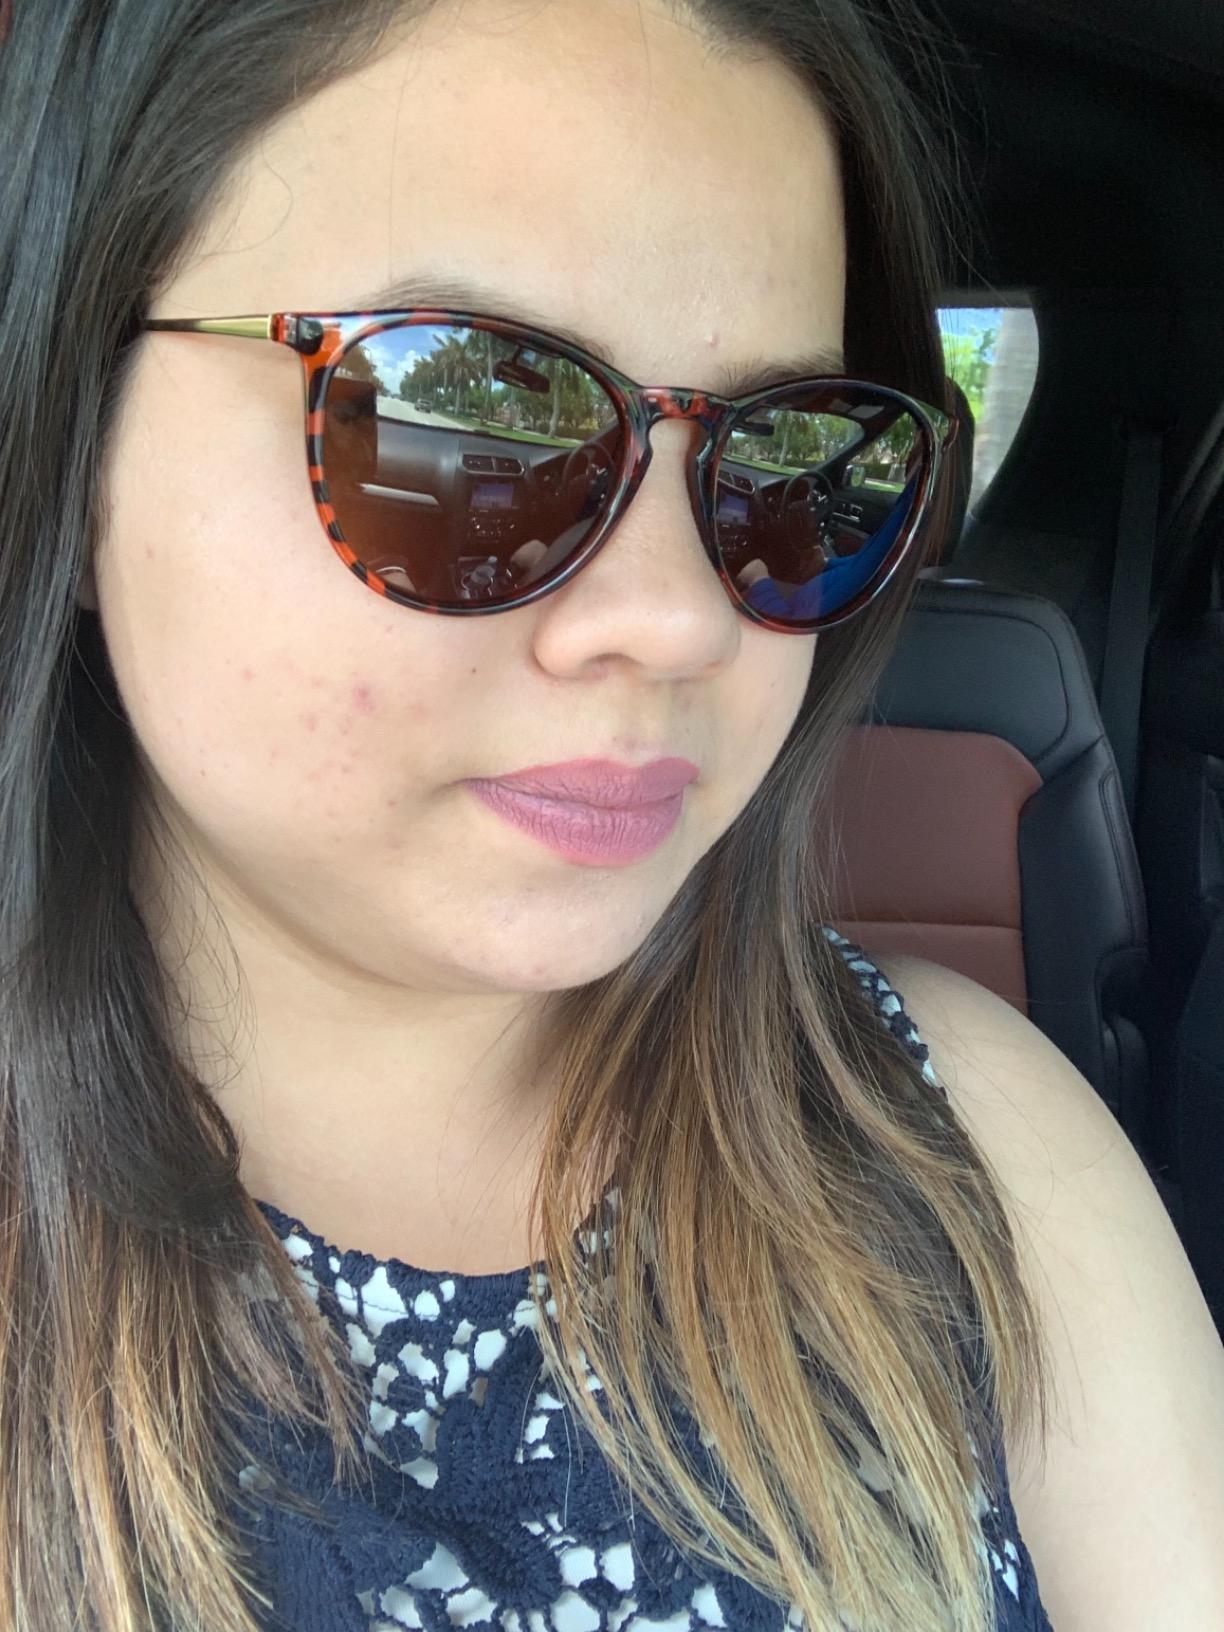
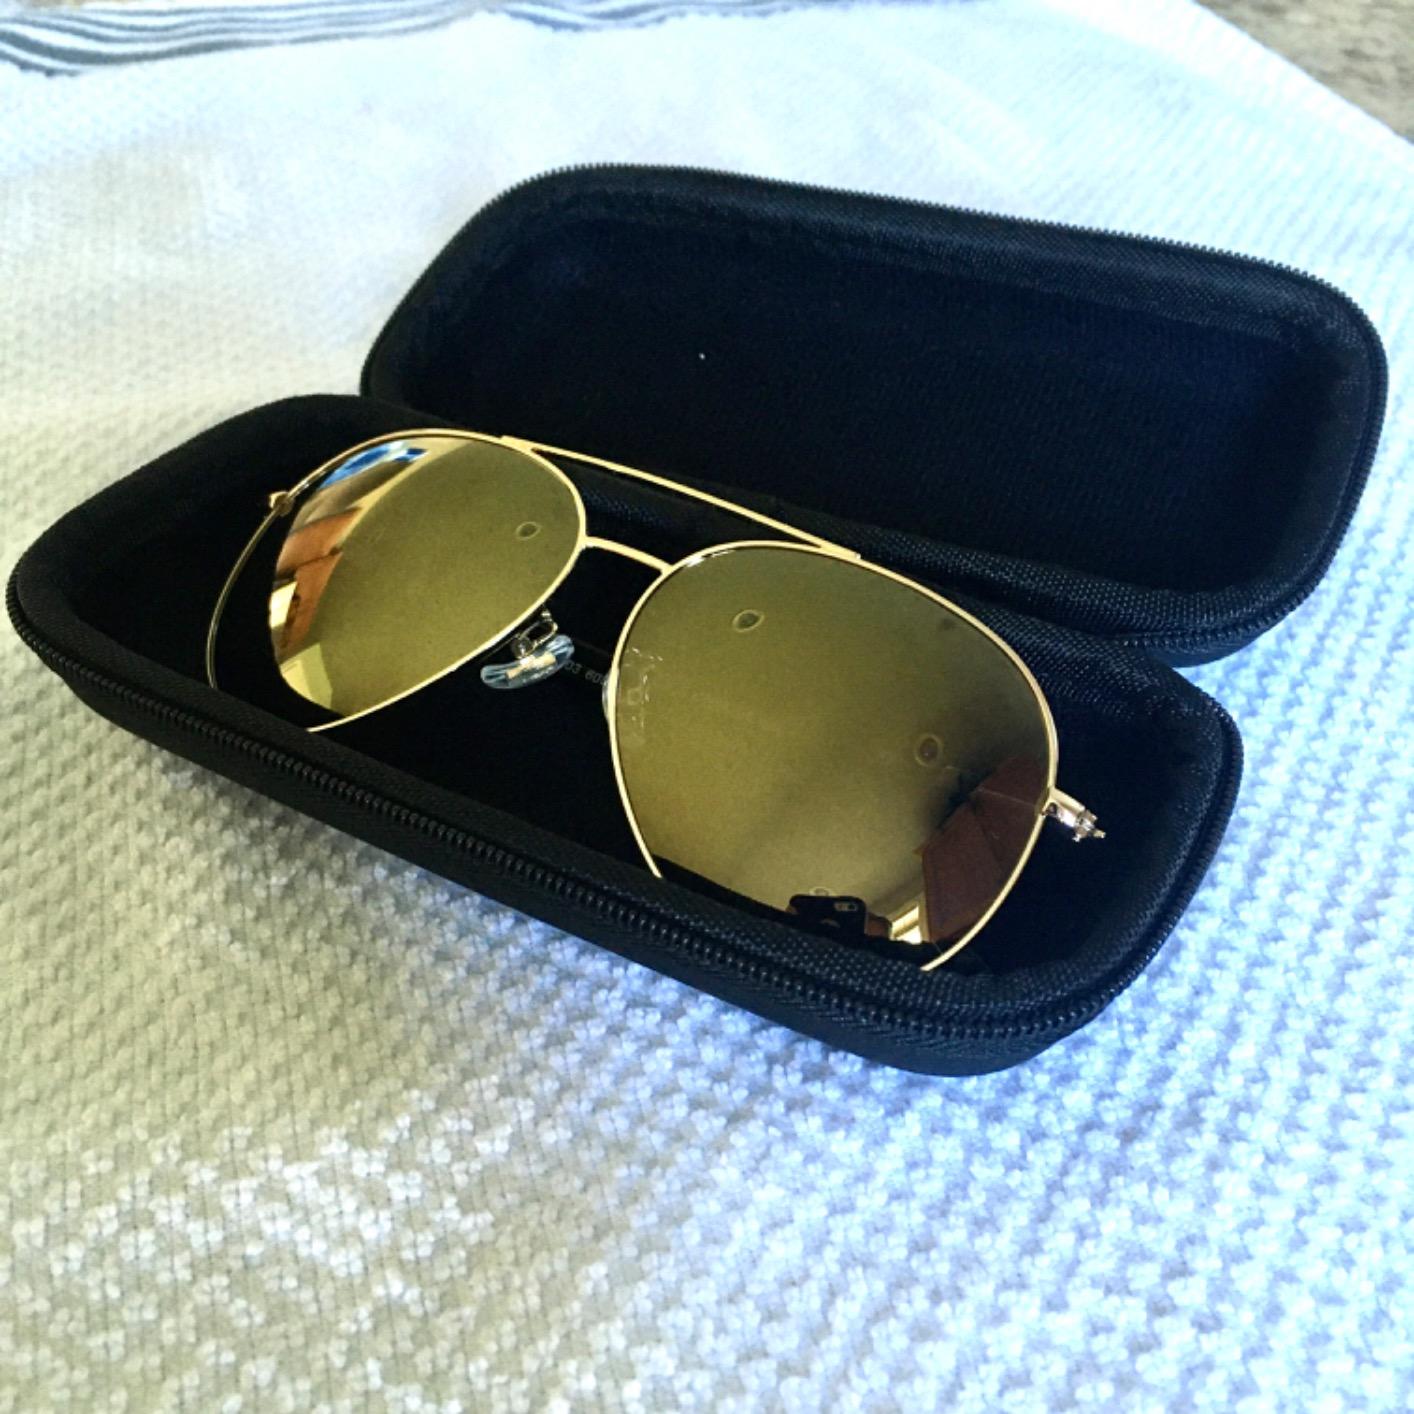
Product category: accessories_sunglasses
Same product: no